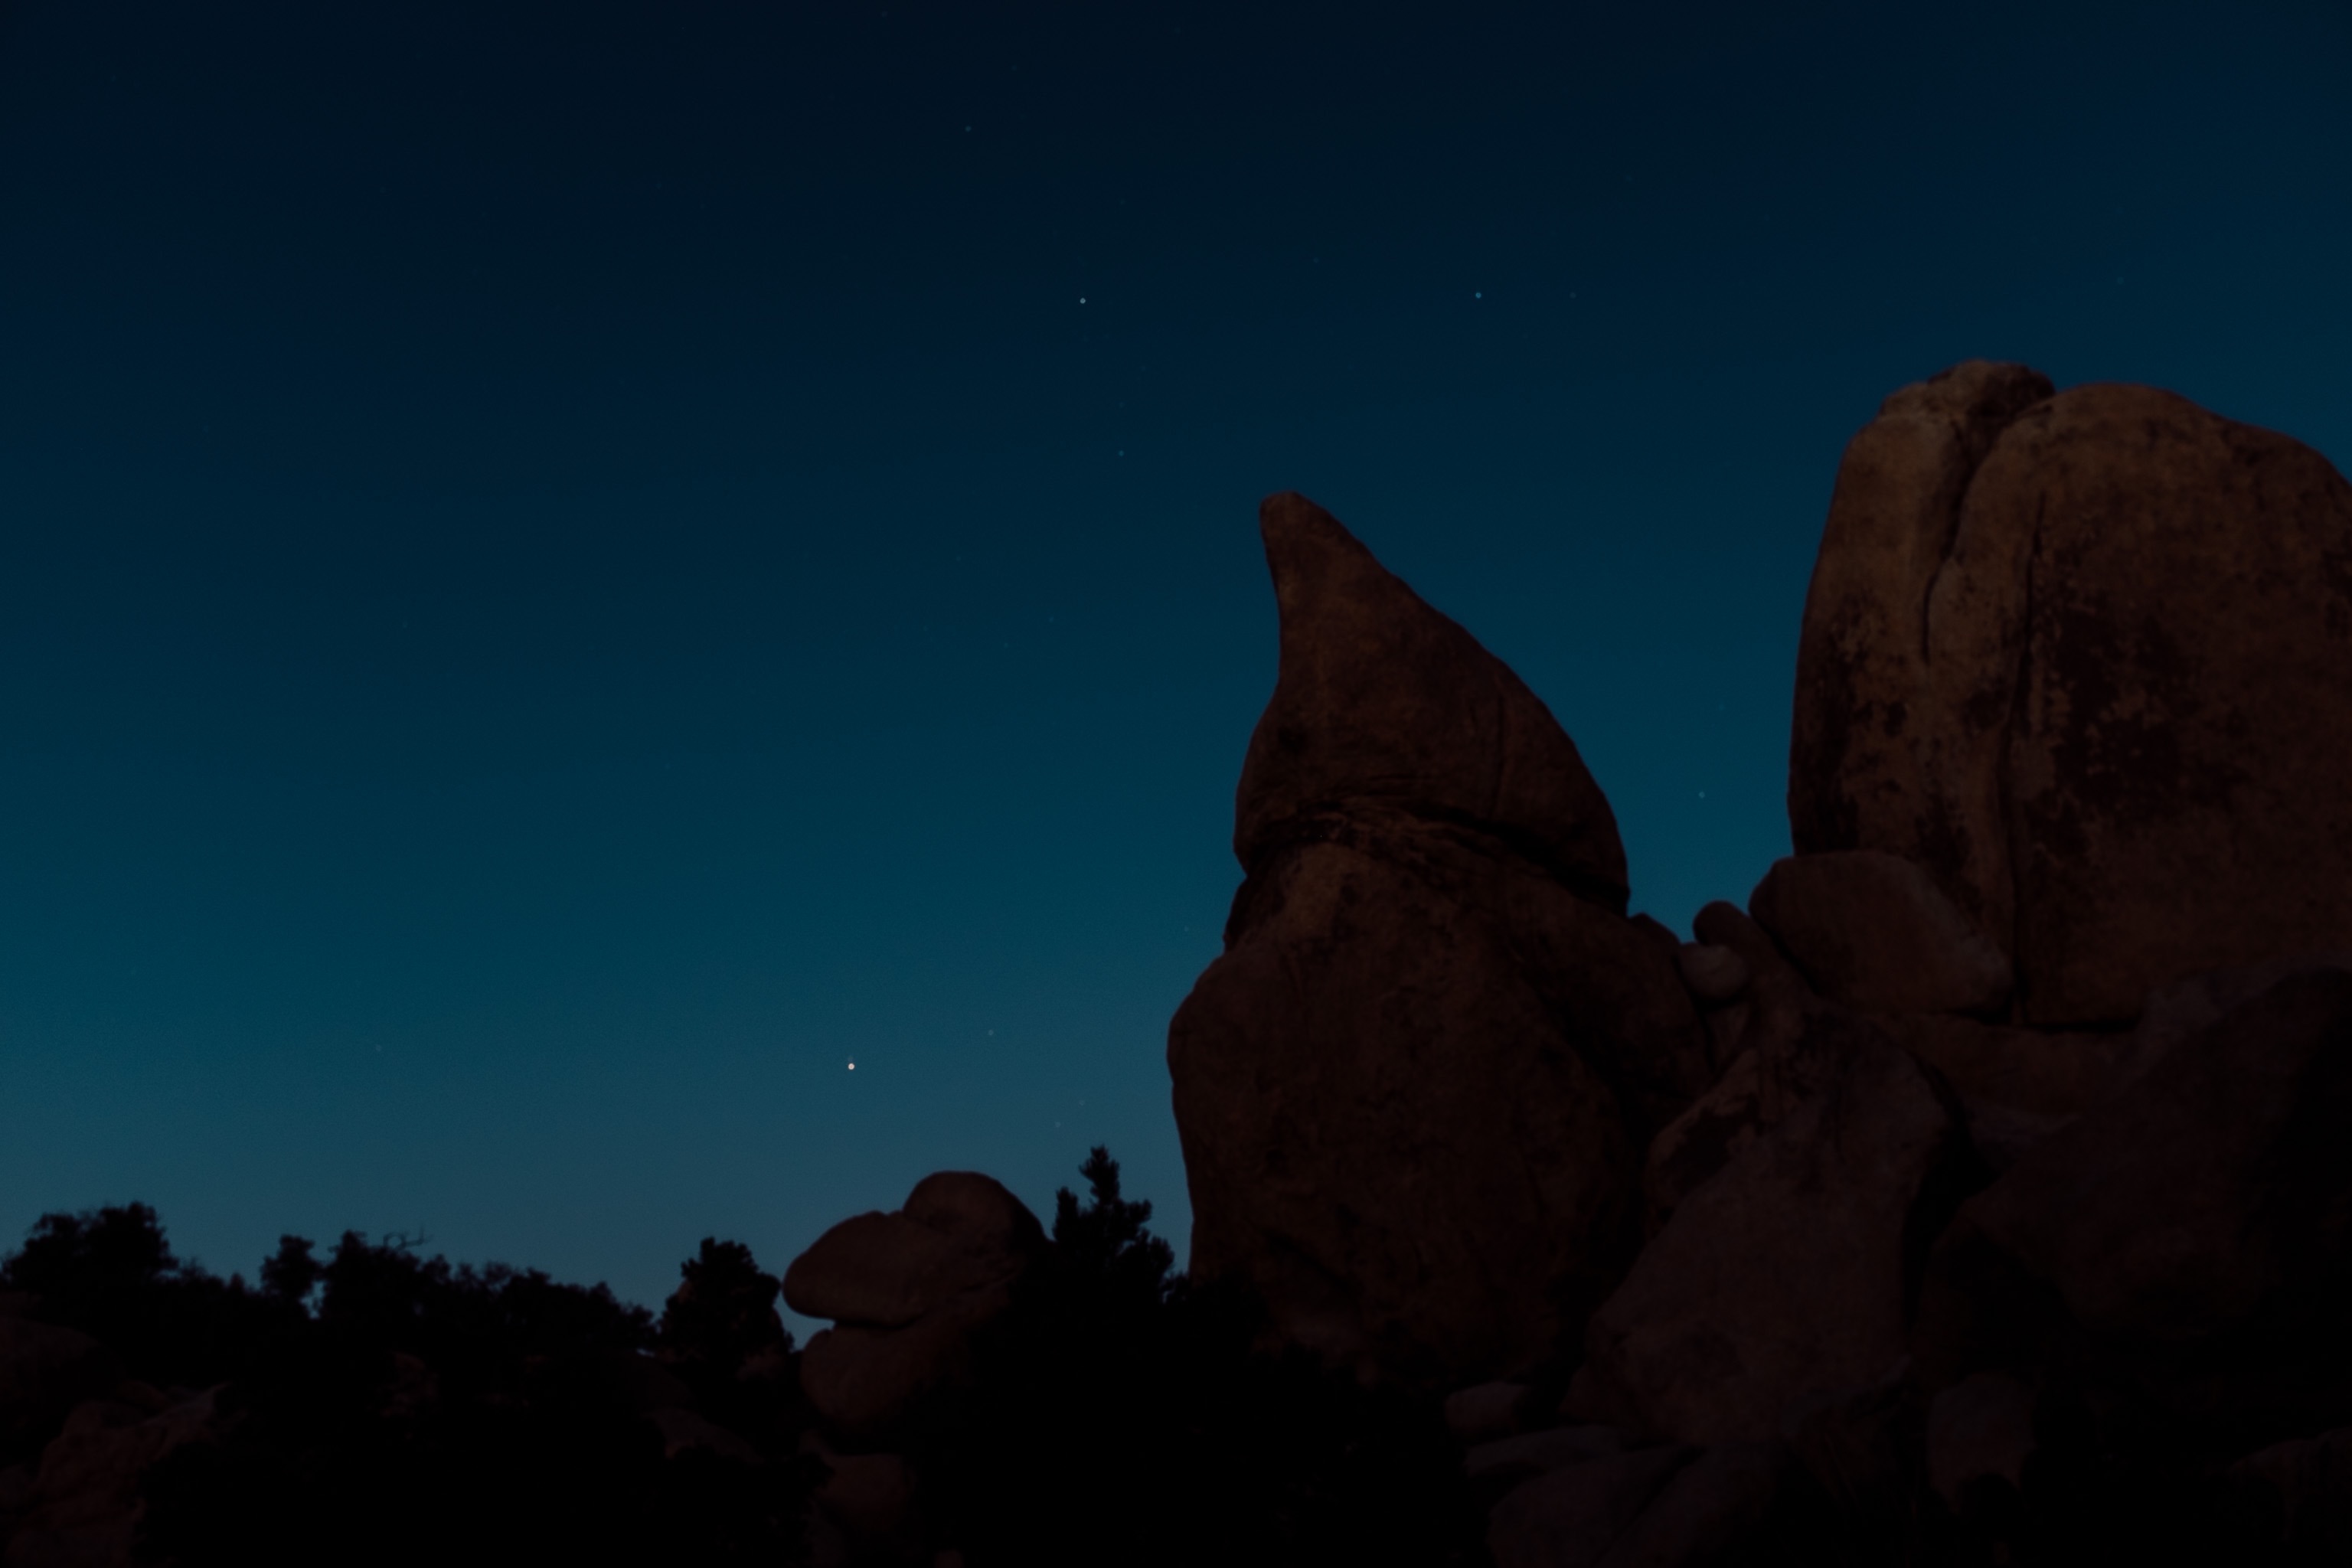
rock, mountain, cloud, sky, night, sunlight, dawn, dusk, evening, darkness, moonlight, screenshot